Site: brandenburg
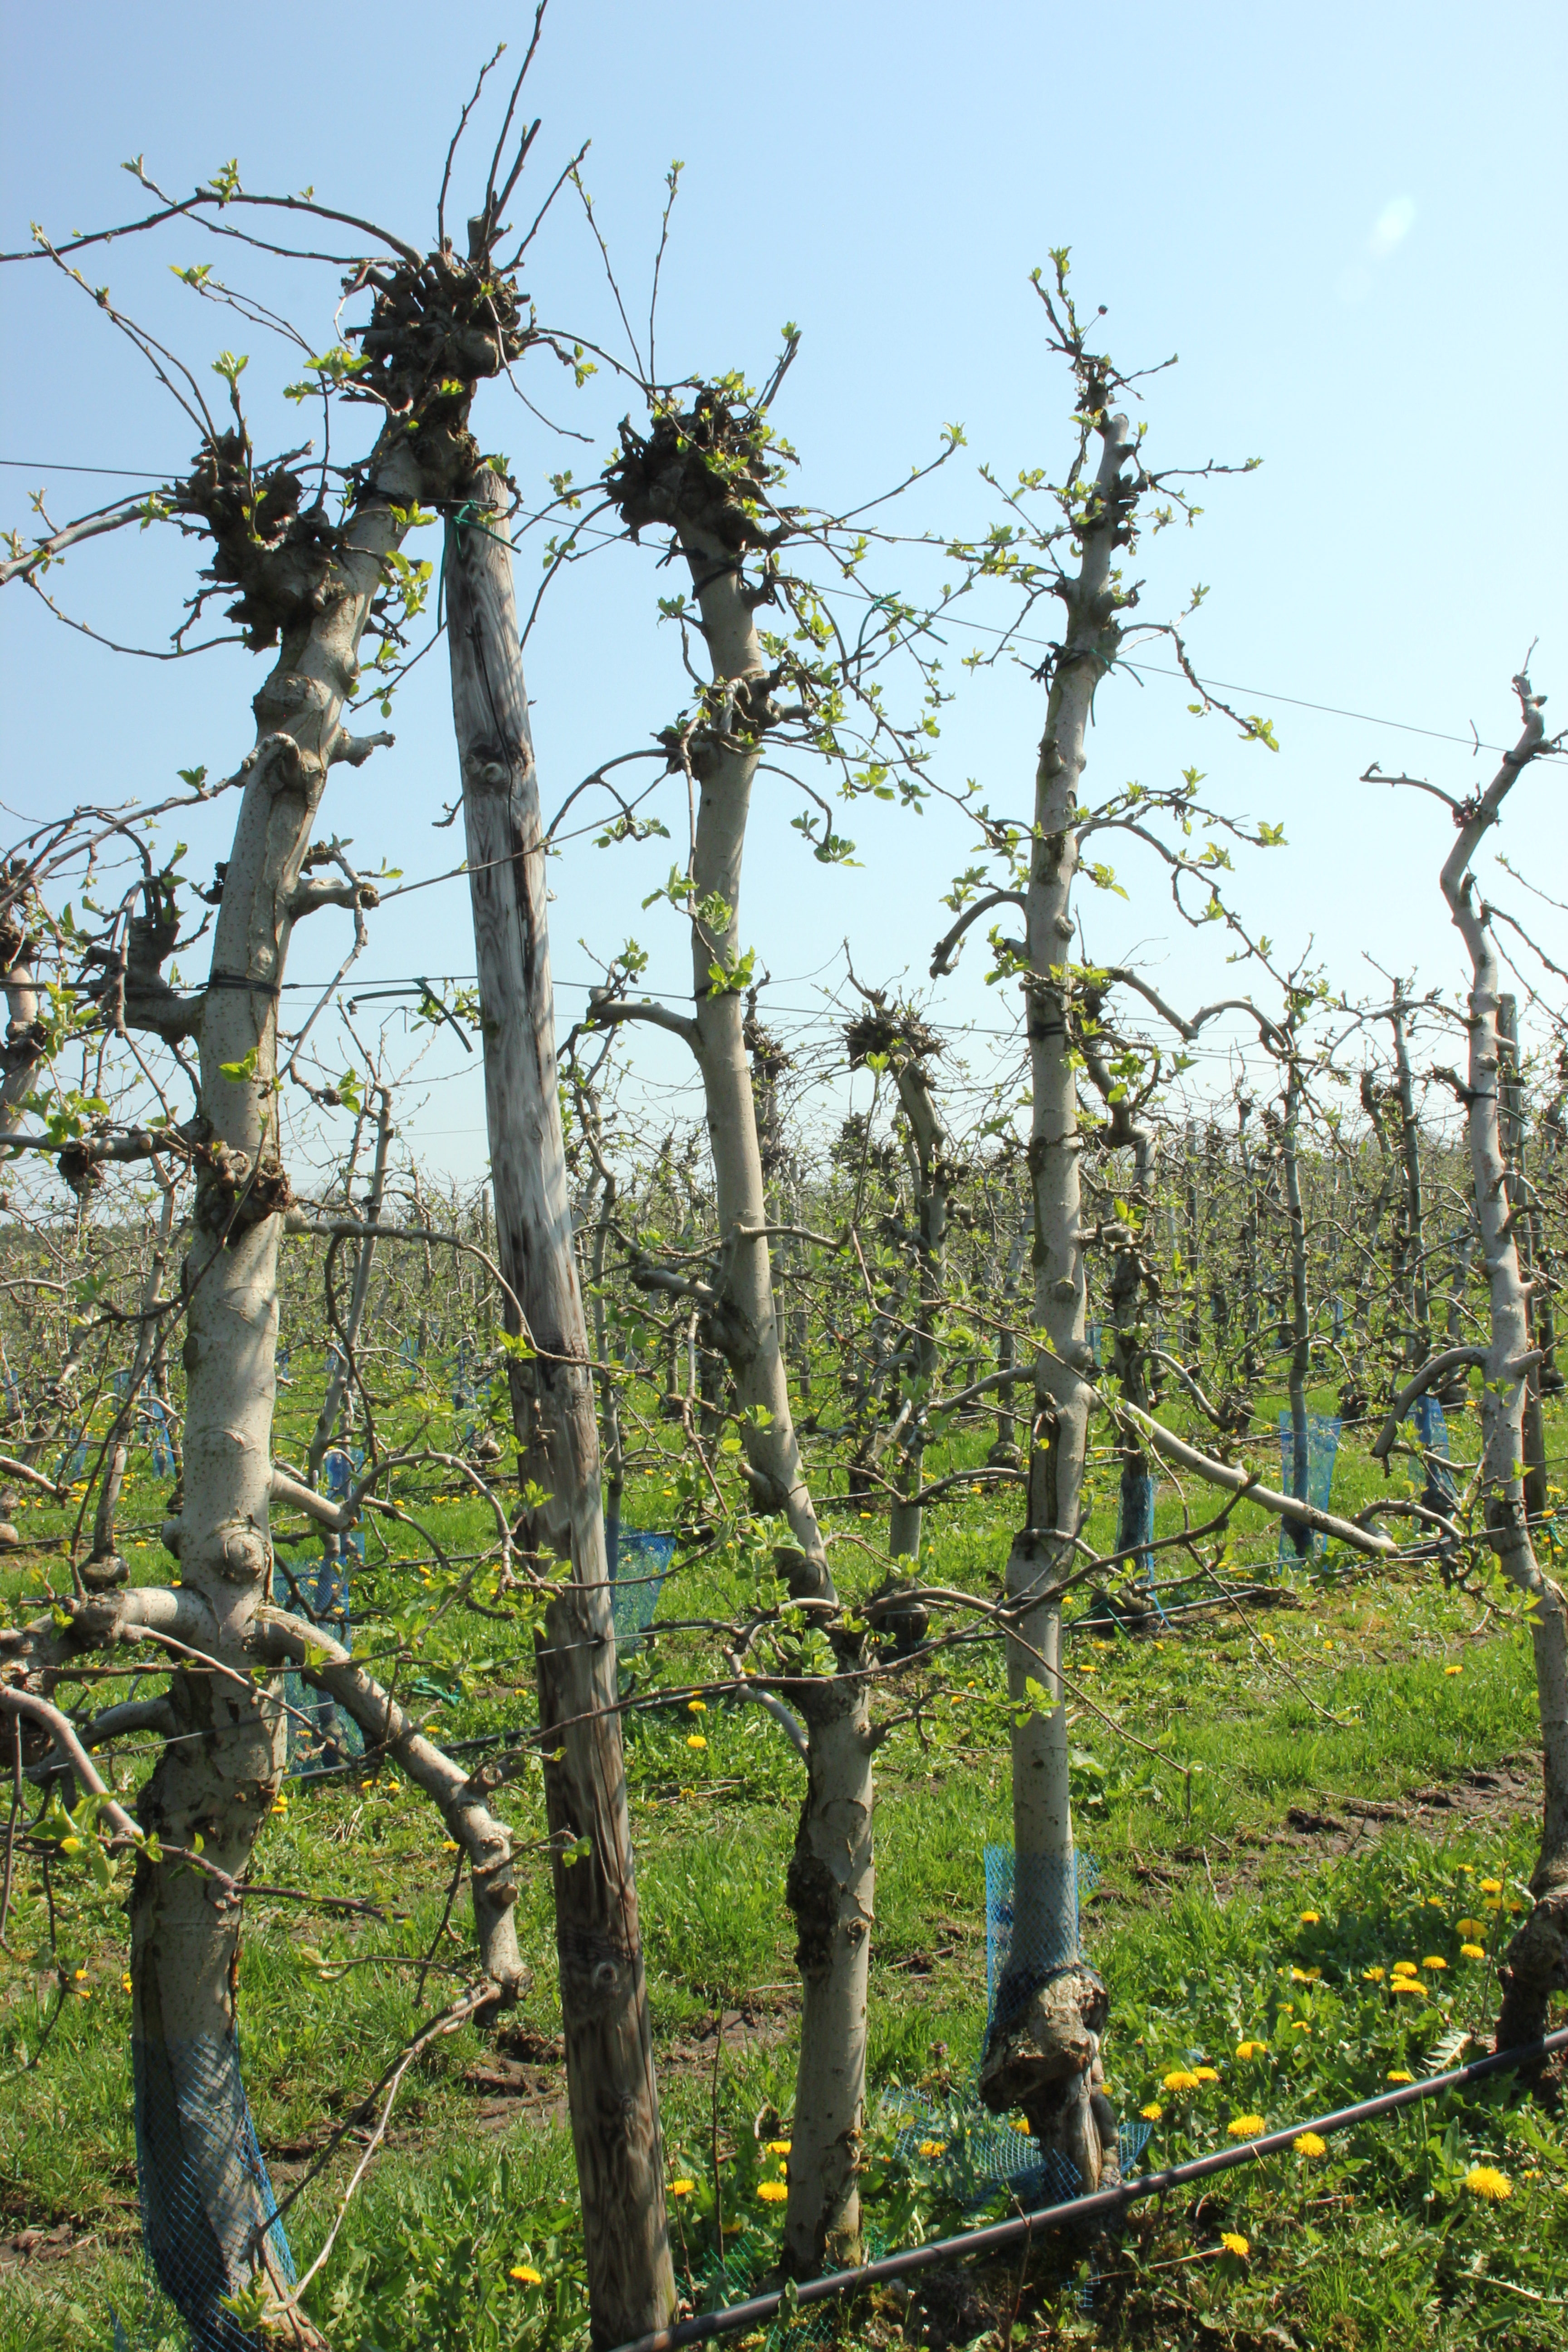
Growth stage (BBCH 56): Inflorescence emergence